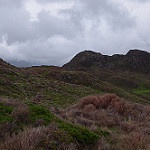
Scene: Outdoor